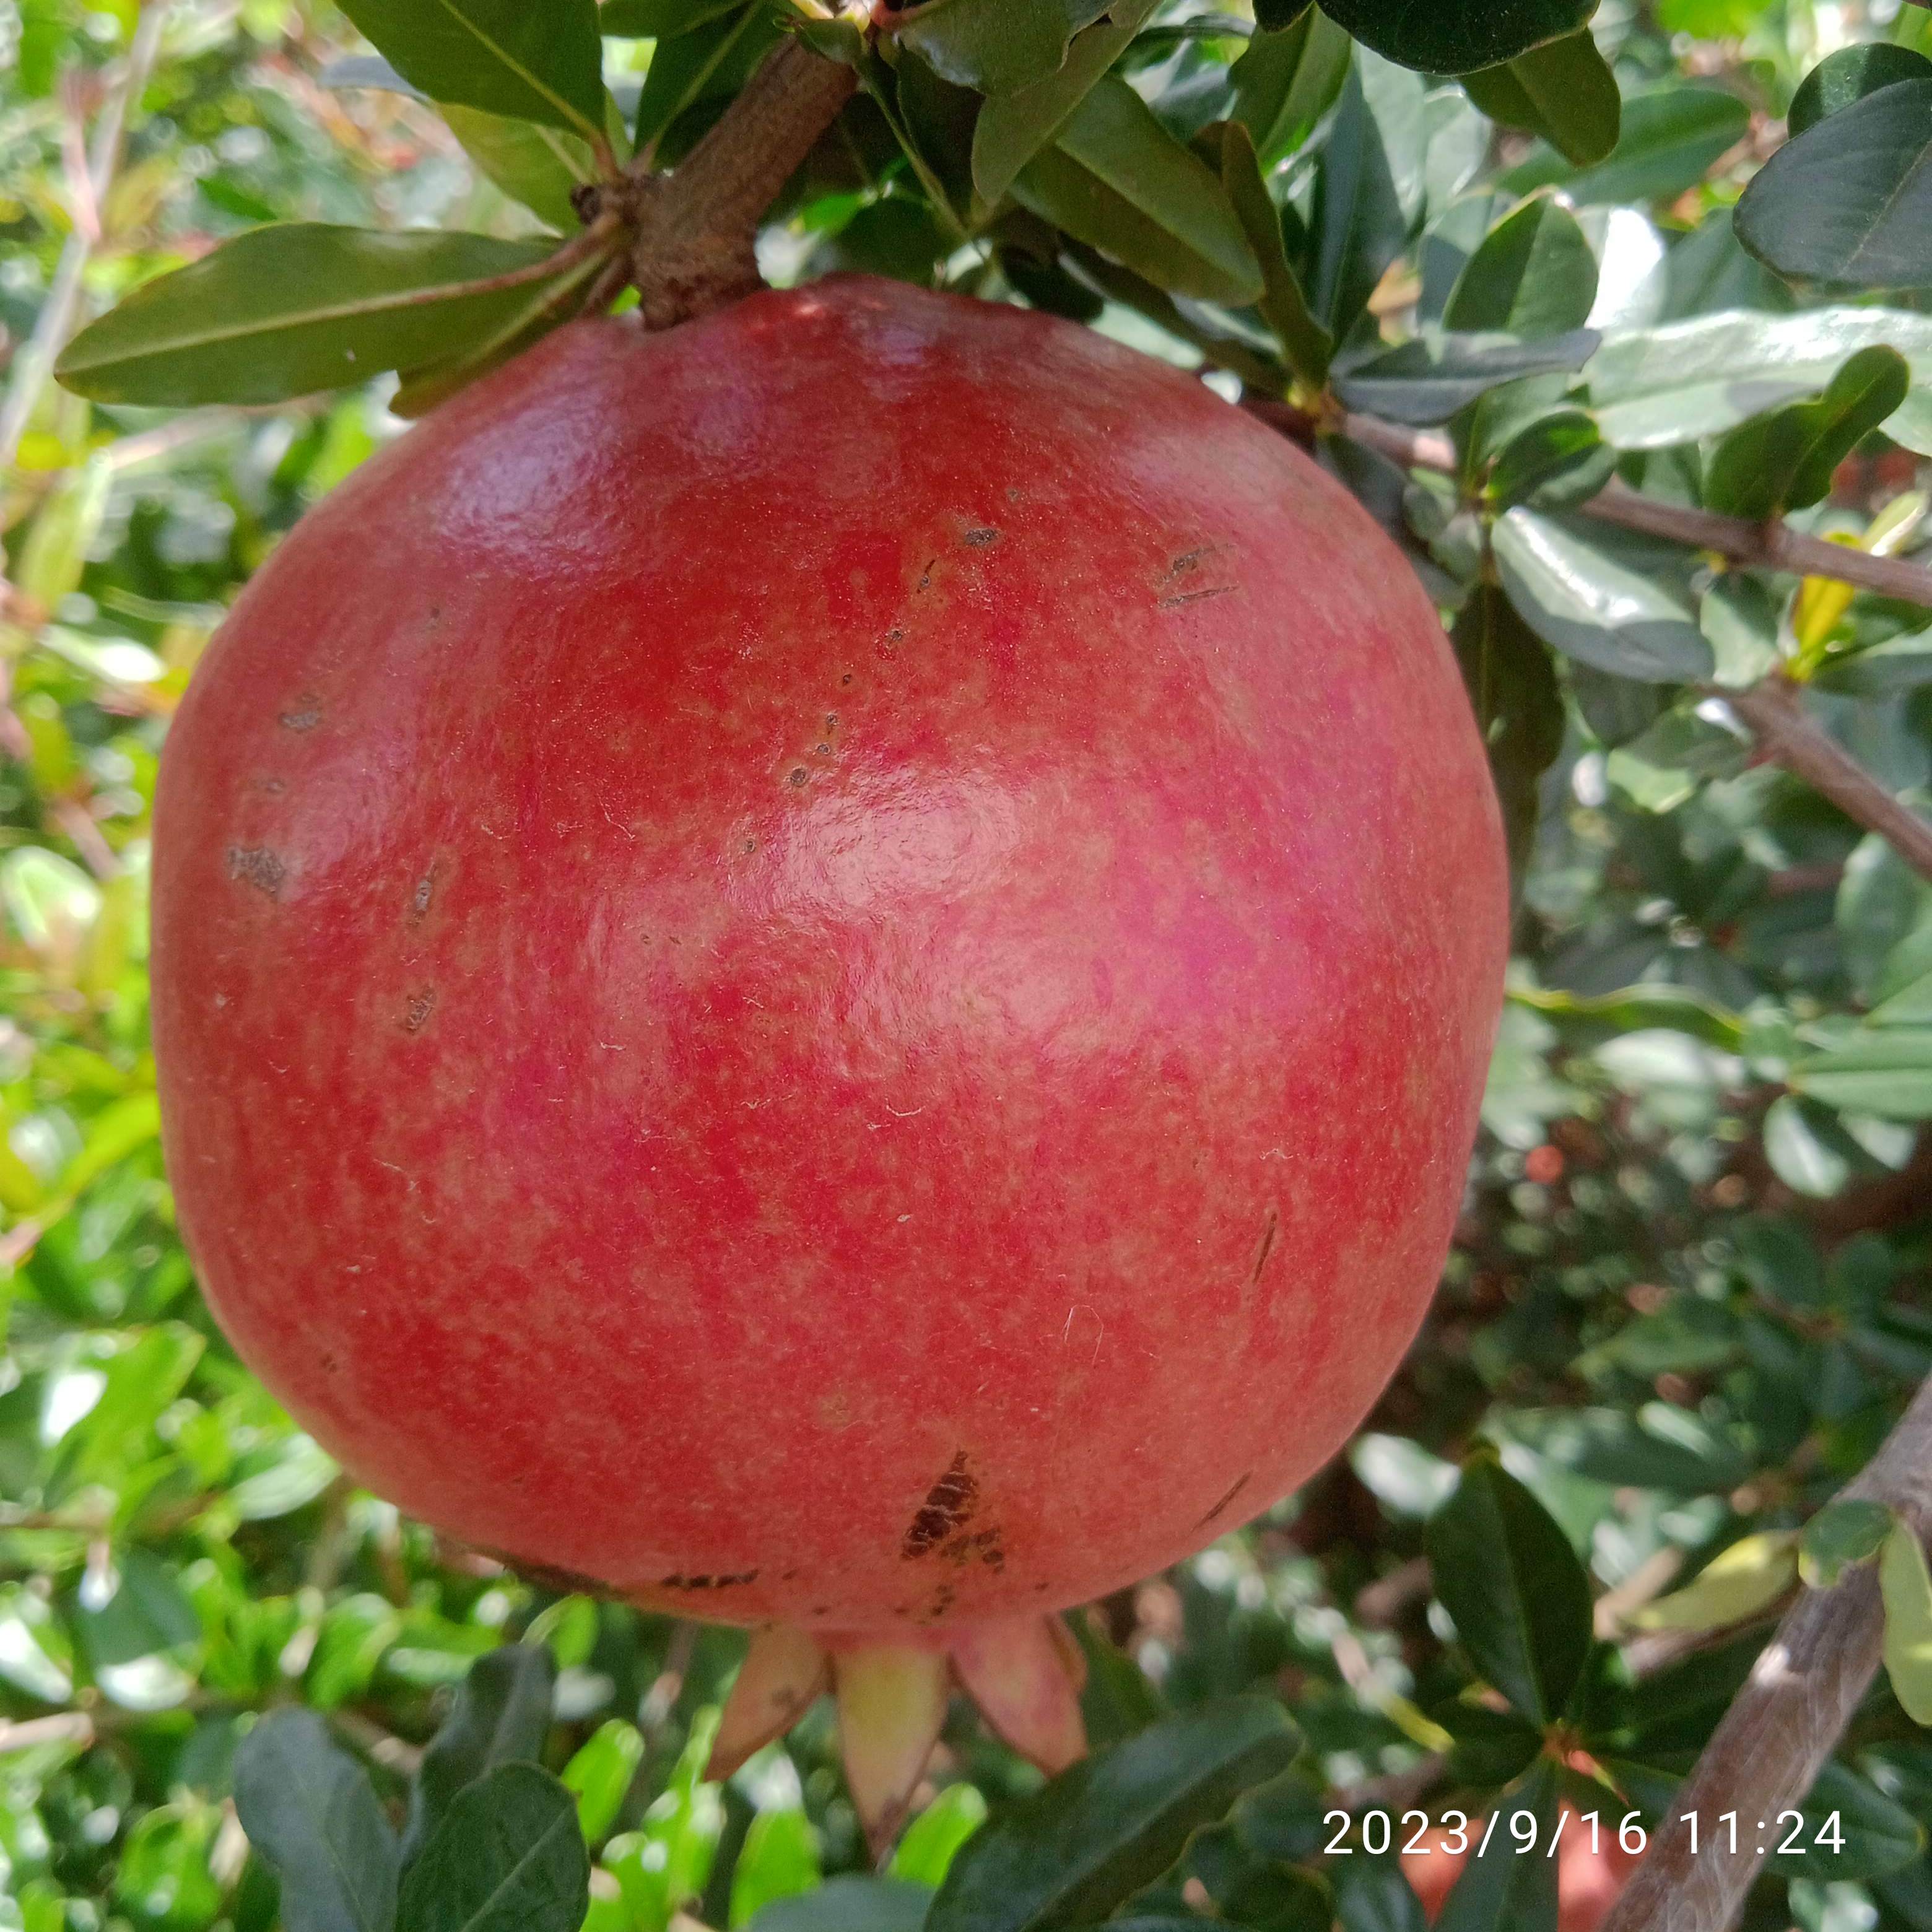
Label: Healthy